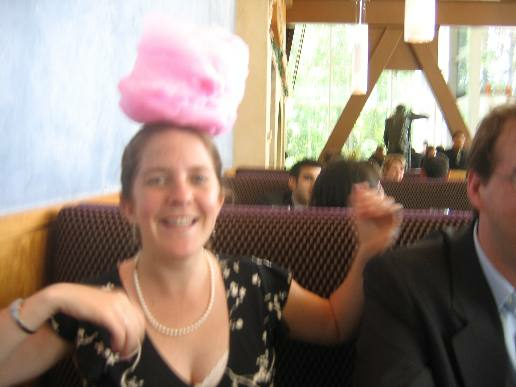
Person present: Yes